Cardinals created by Innocent VIII

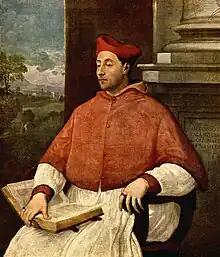
Antonio Pallavicini Gentili (1441-1507), made a cardinal on March 23, 1489.

Pope Innocent VIII (r. 1484–1492) created eight new cardinals in one consistory on 9 March 1489, although the names of two of them were published only after his death: